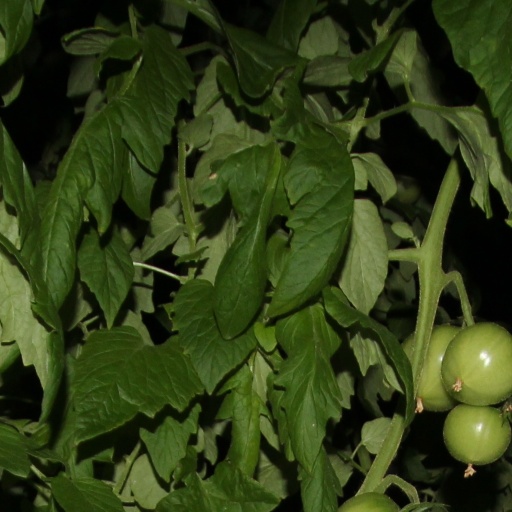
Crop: tomato